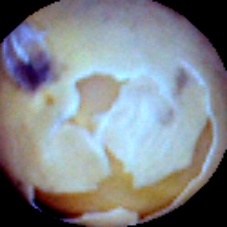
Label: Skin-damaged